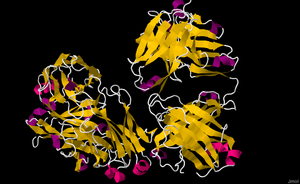
Le Rituximab est un anticorps monoclonal chimérique dirigé contre la molécule de surface CD20. Il permet de diminuer de façon substantielle le nombre de lymphocytes B par un effet toxique direct sur ces cellules.Deux spécialités biosimilaires sont disponibles en France : la spécialité Rixathon laboratoire Sandoz et Truxima laboratoire CELLTRION HEALTHCARE HUNGARY KFT exploité en France par Biogaran.